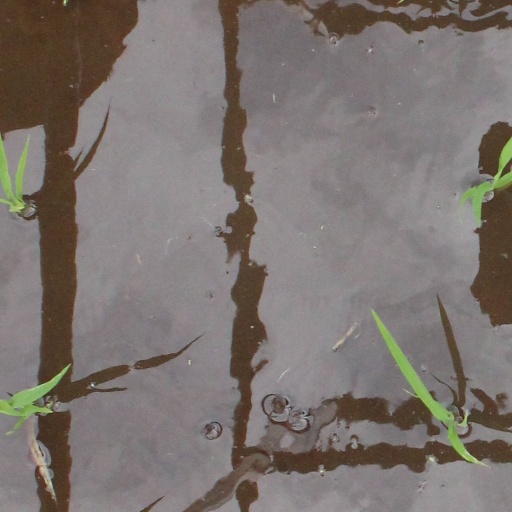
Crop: rice